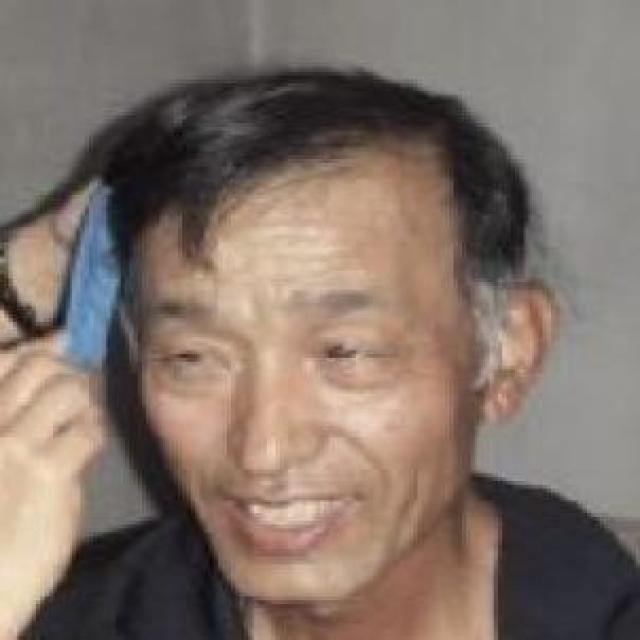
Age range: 45-64